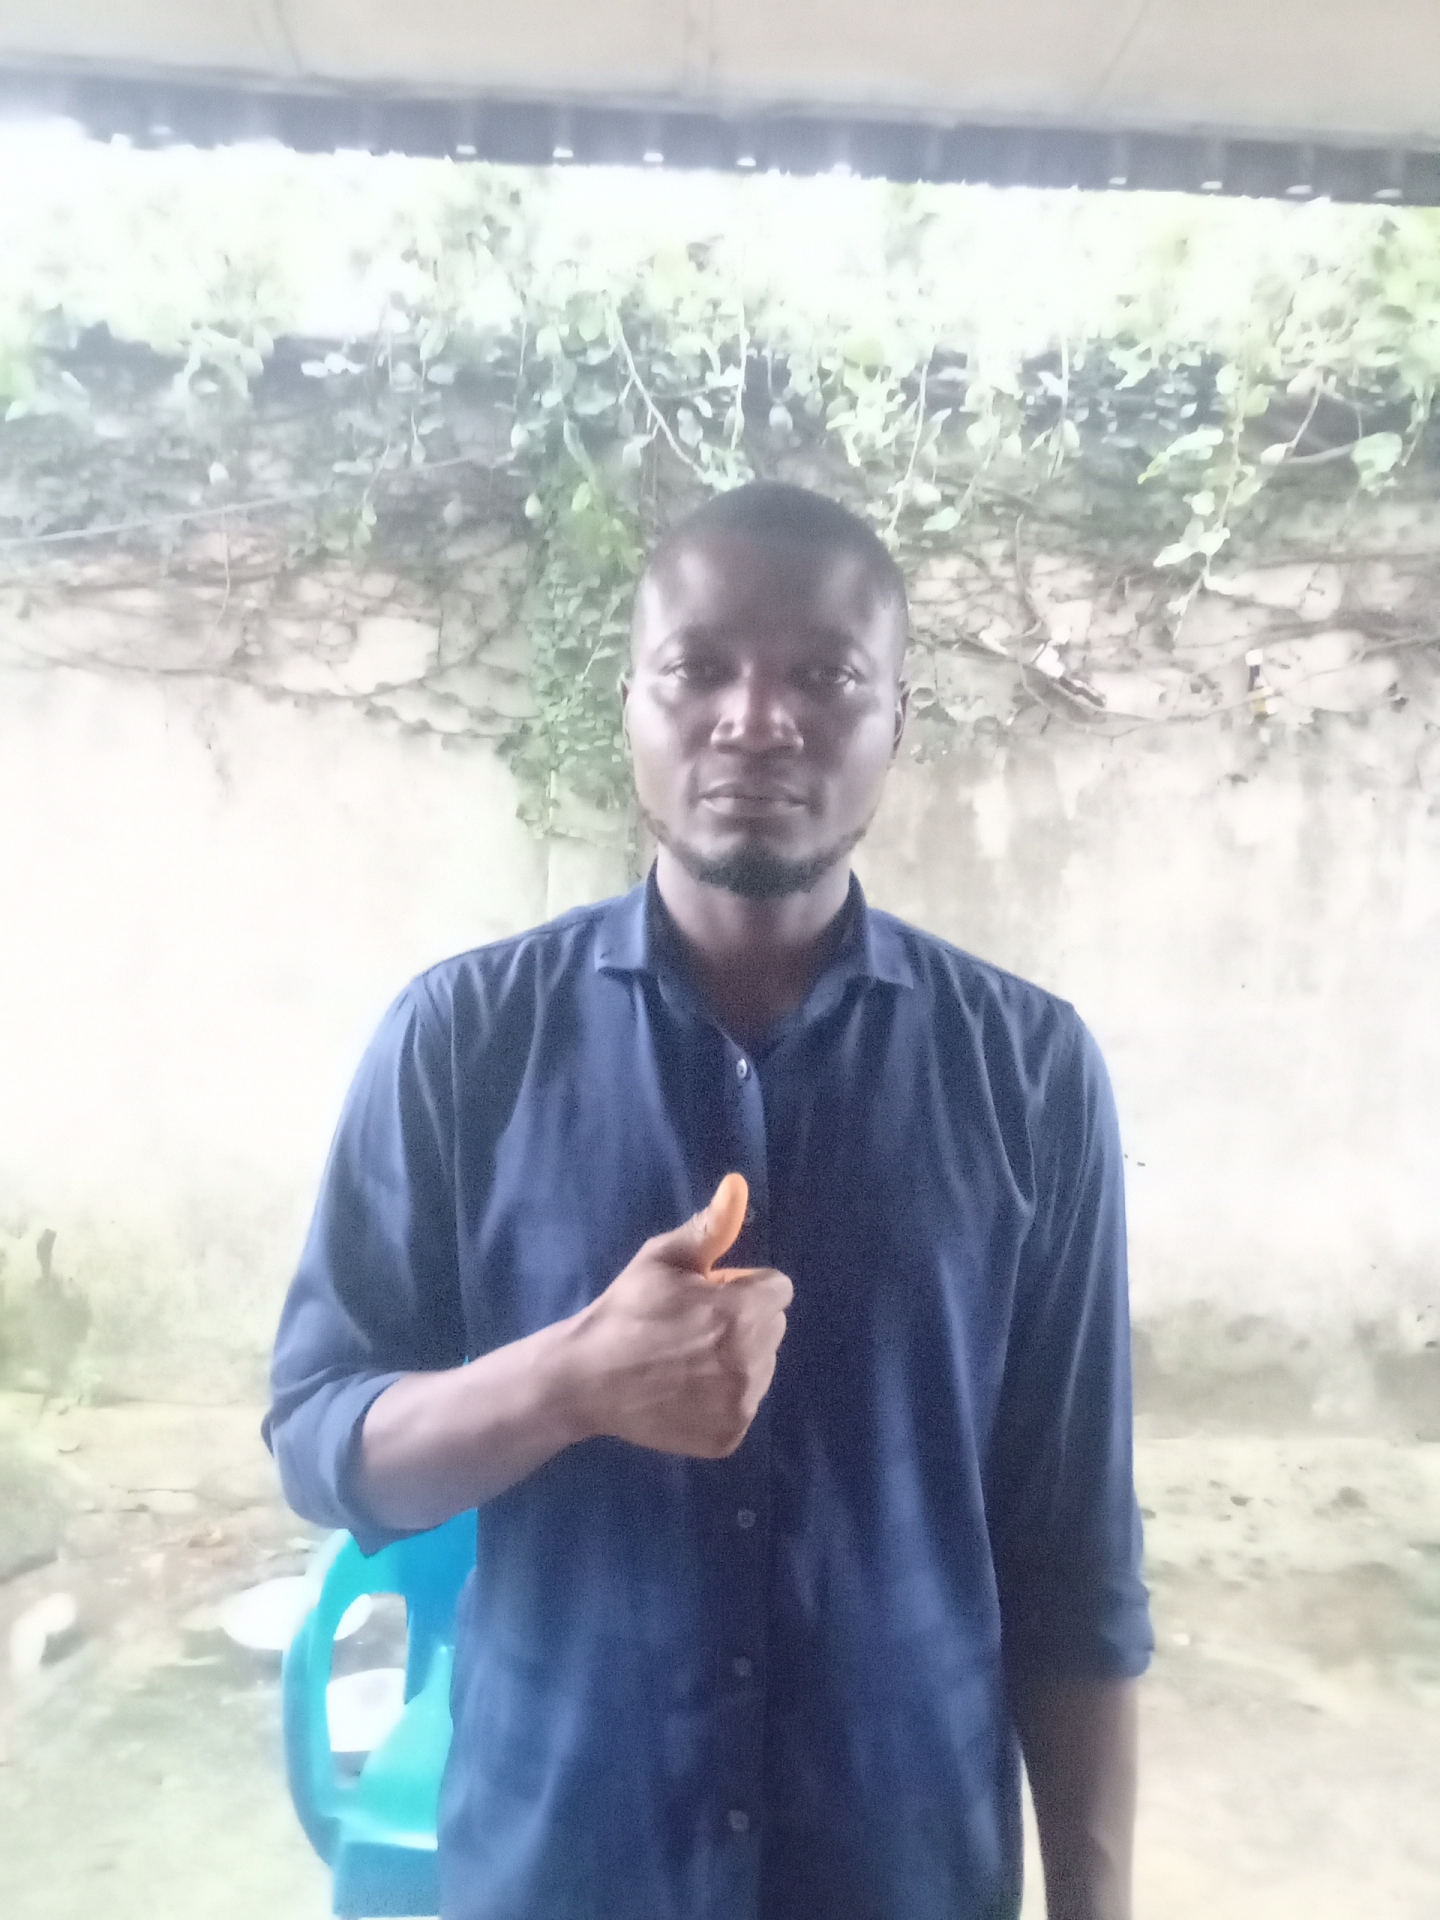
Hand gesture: like